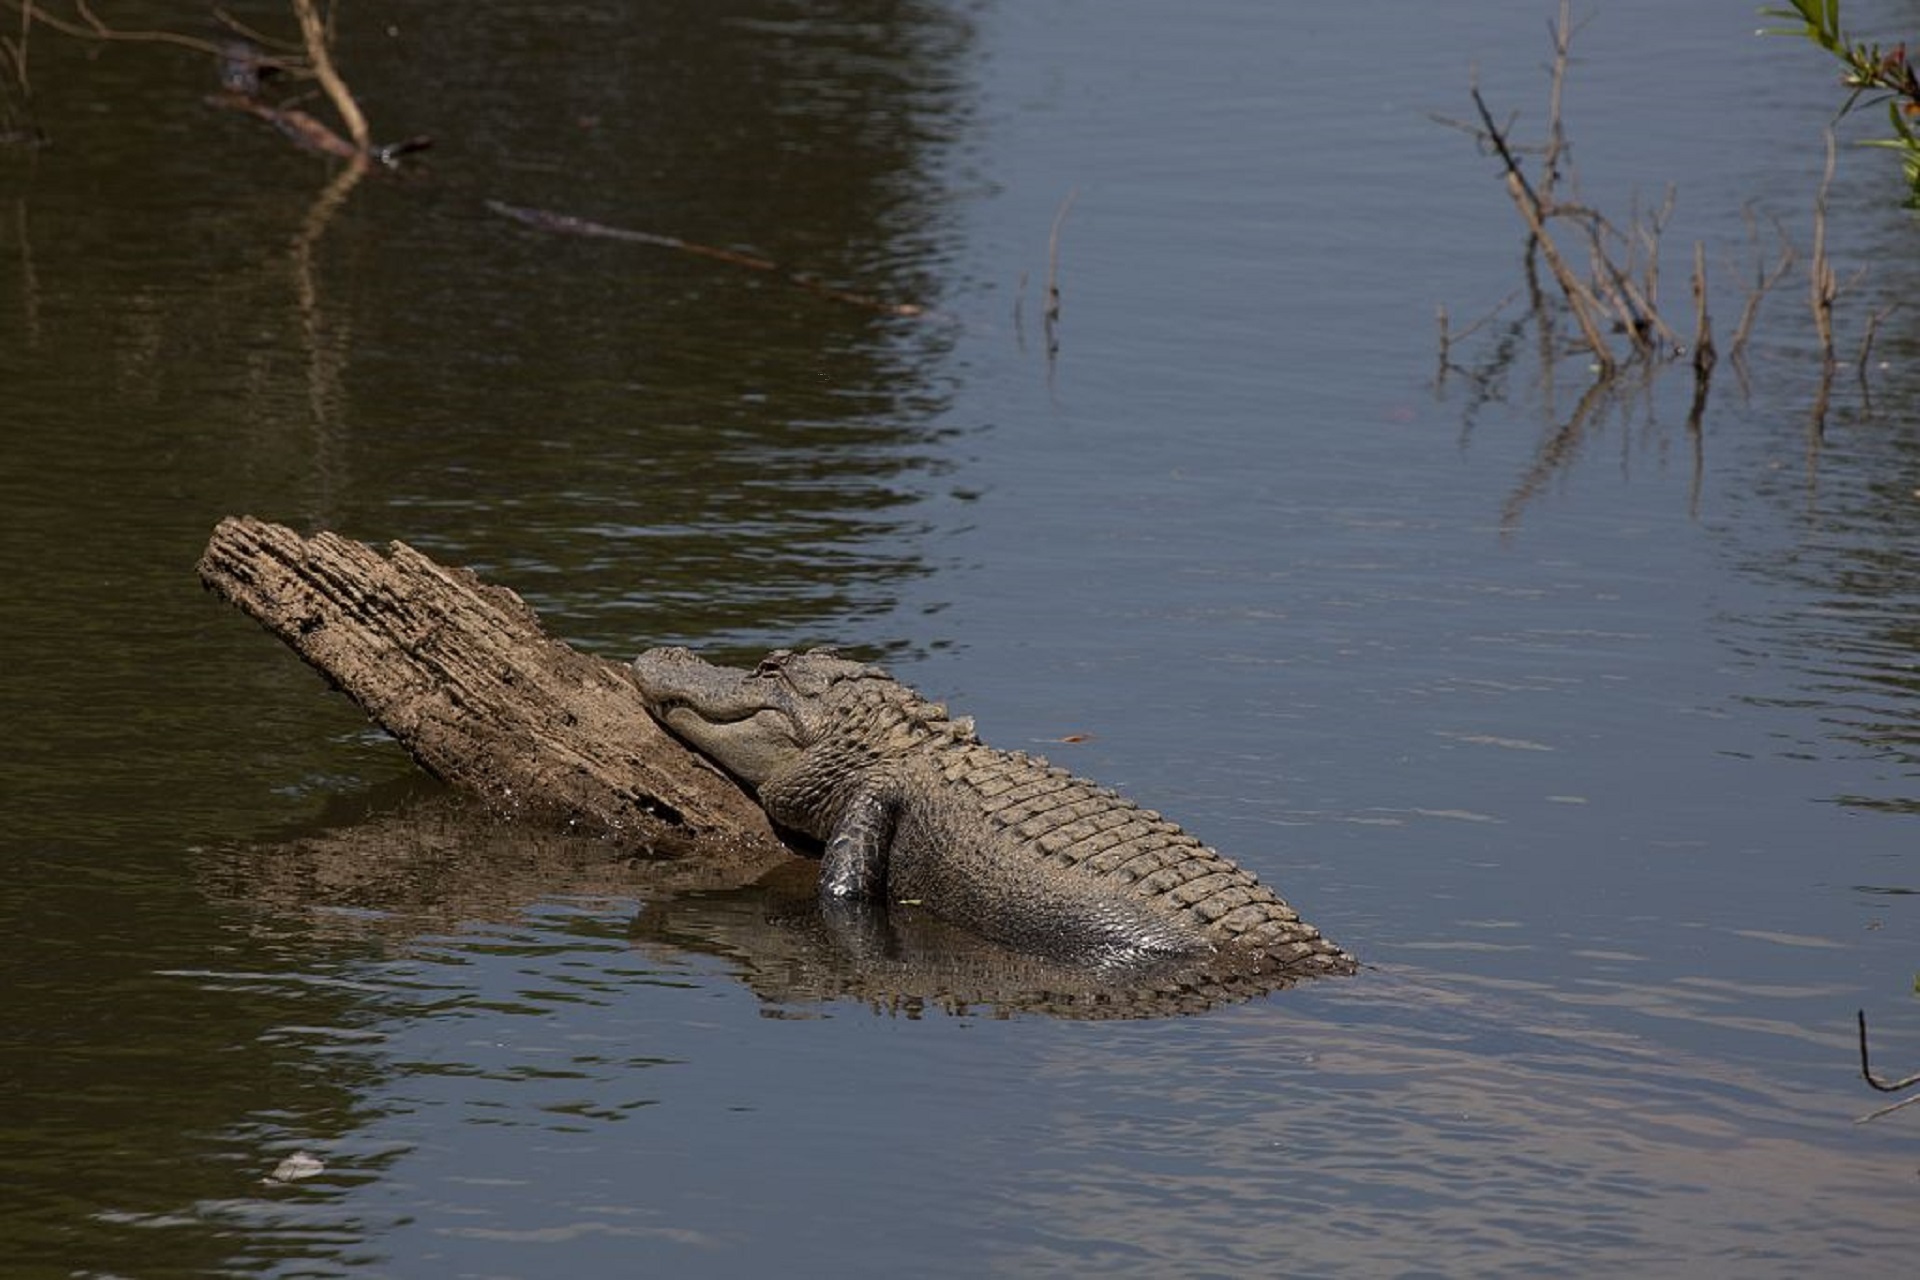
water, nature, swamp, trunk, animal, wildlife, wild, log, reflection, predator, reptile, amphibian, fauna, crocodile, alligator, outdoors, vertebrate, resting, gator, sunning, crocodilia, american alligator, nile crocodile